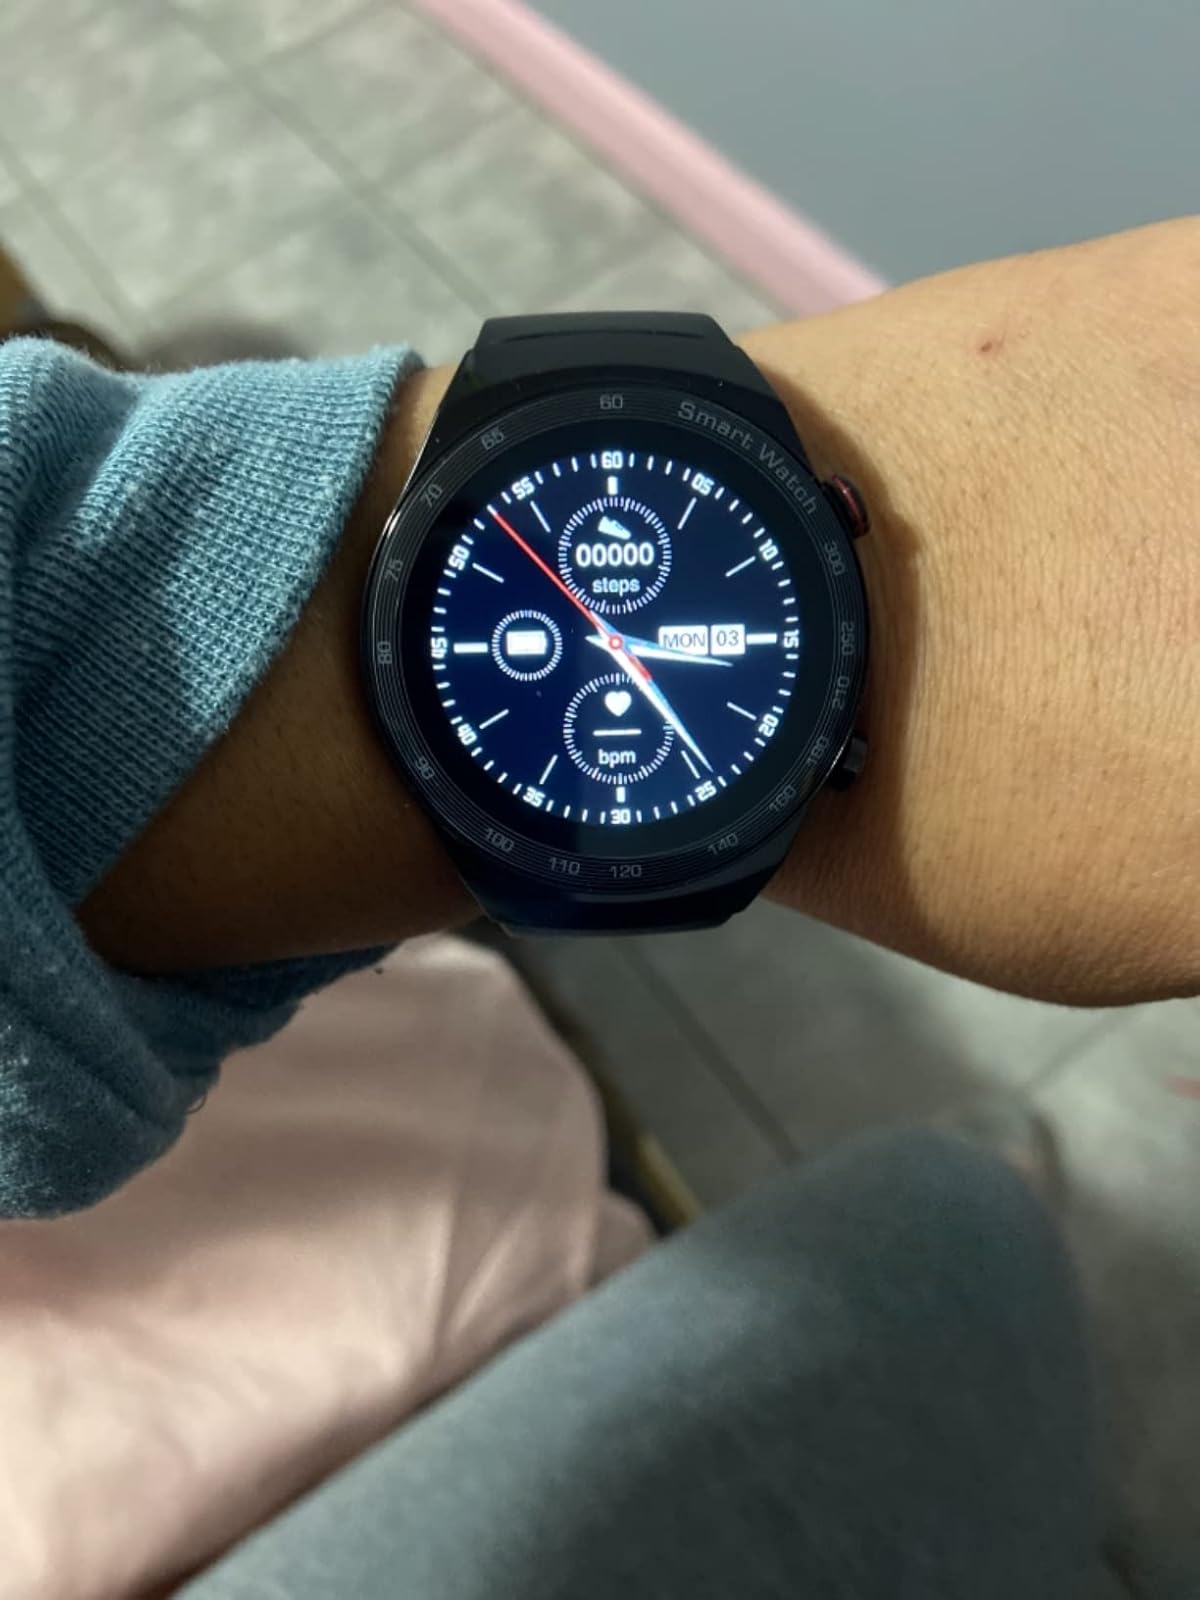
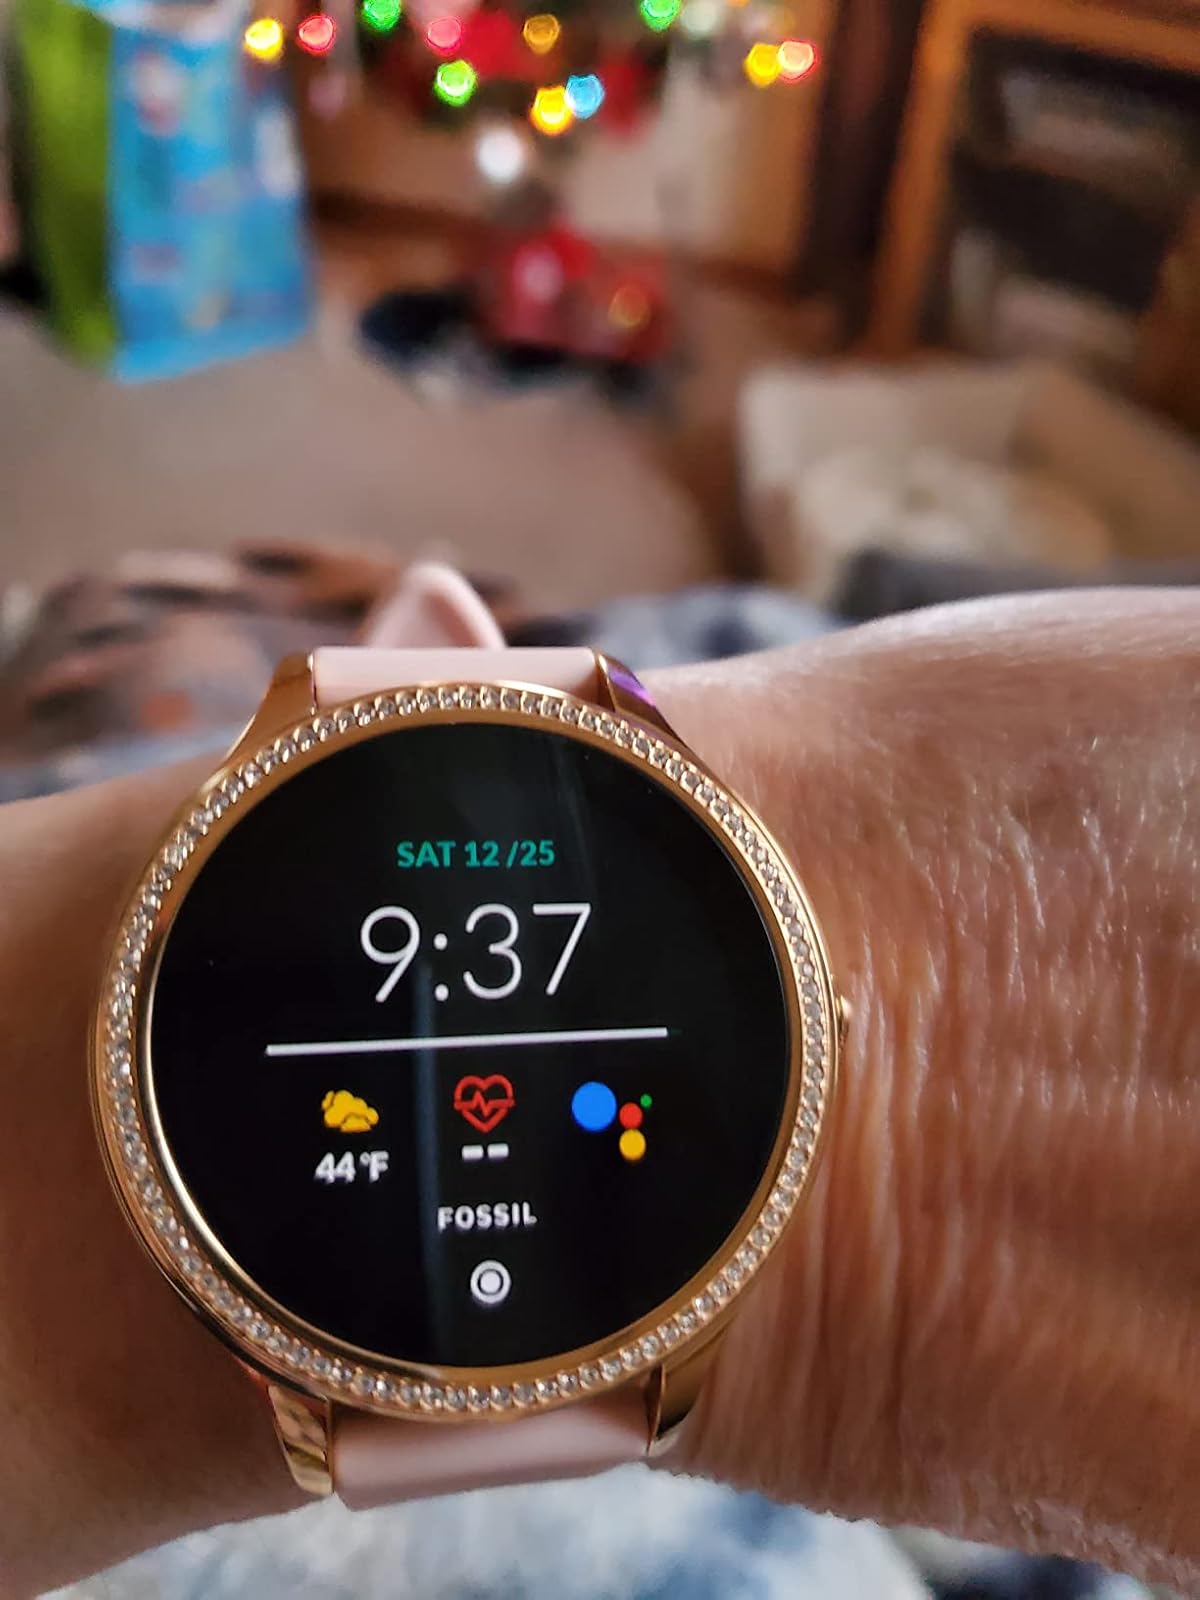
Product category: smartwatch
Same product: no